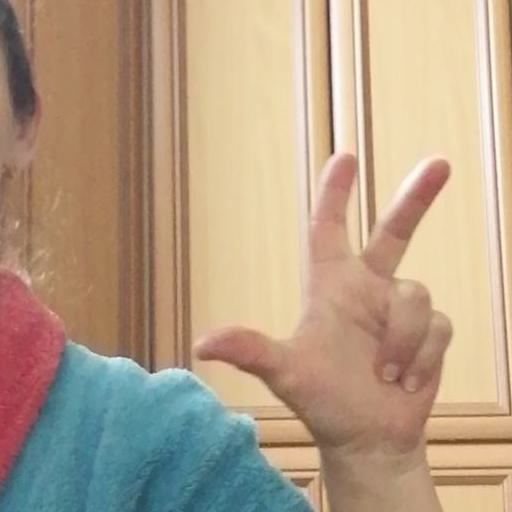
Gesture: three2